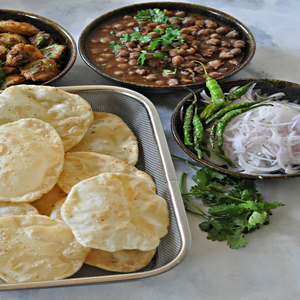
Dish: cholebhature